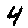
Label: 4